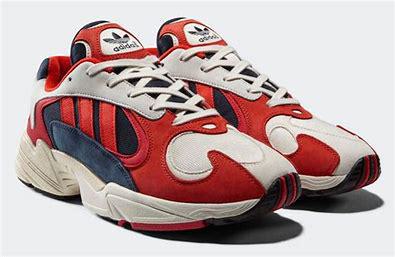
Brand: Adidas
Model: Yung 1